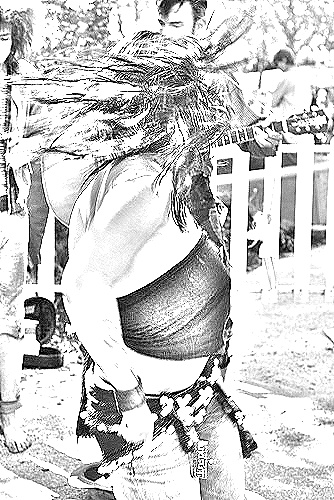
Portrait style: Sketch Portrait